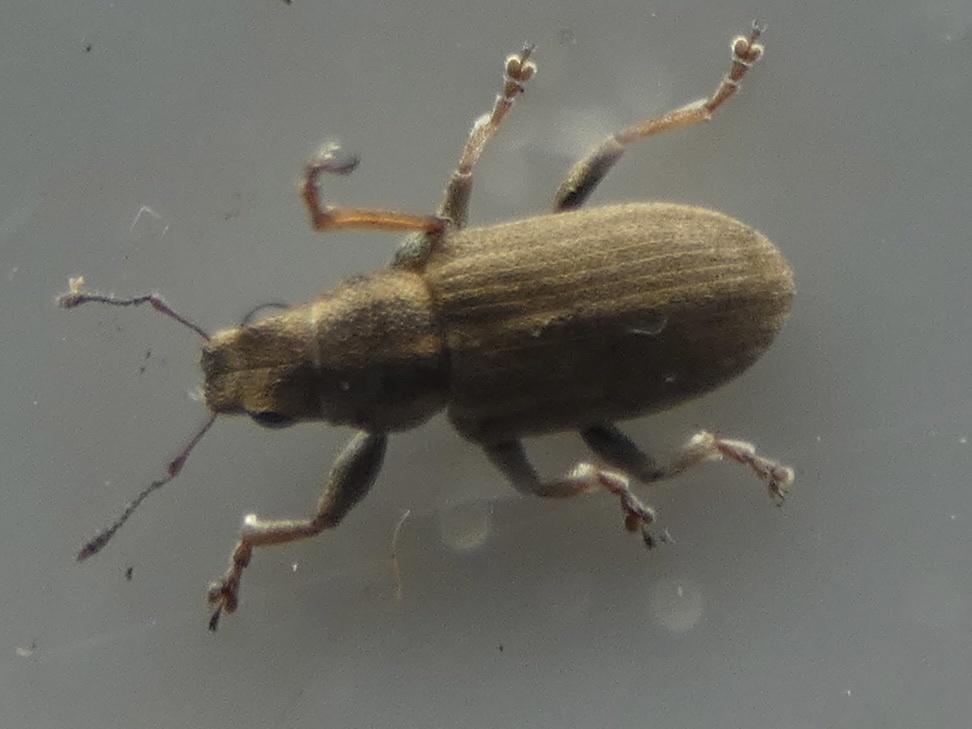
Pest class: pea_leaf_weevil